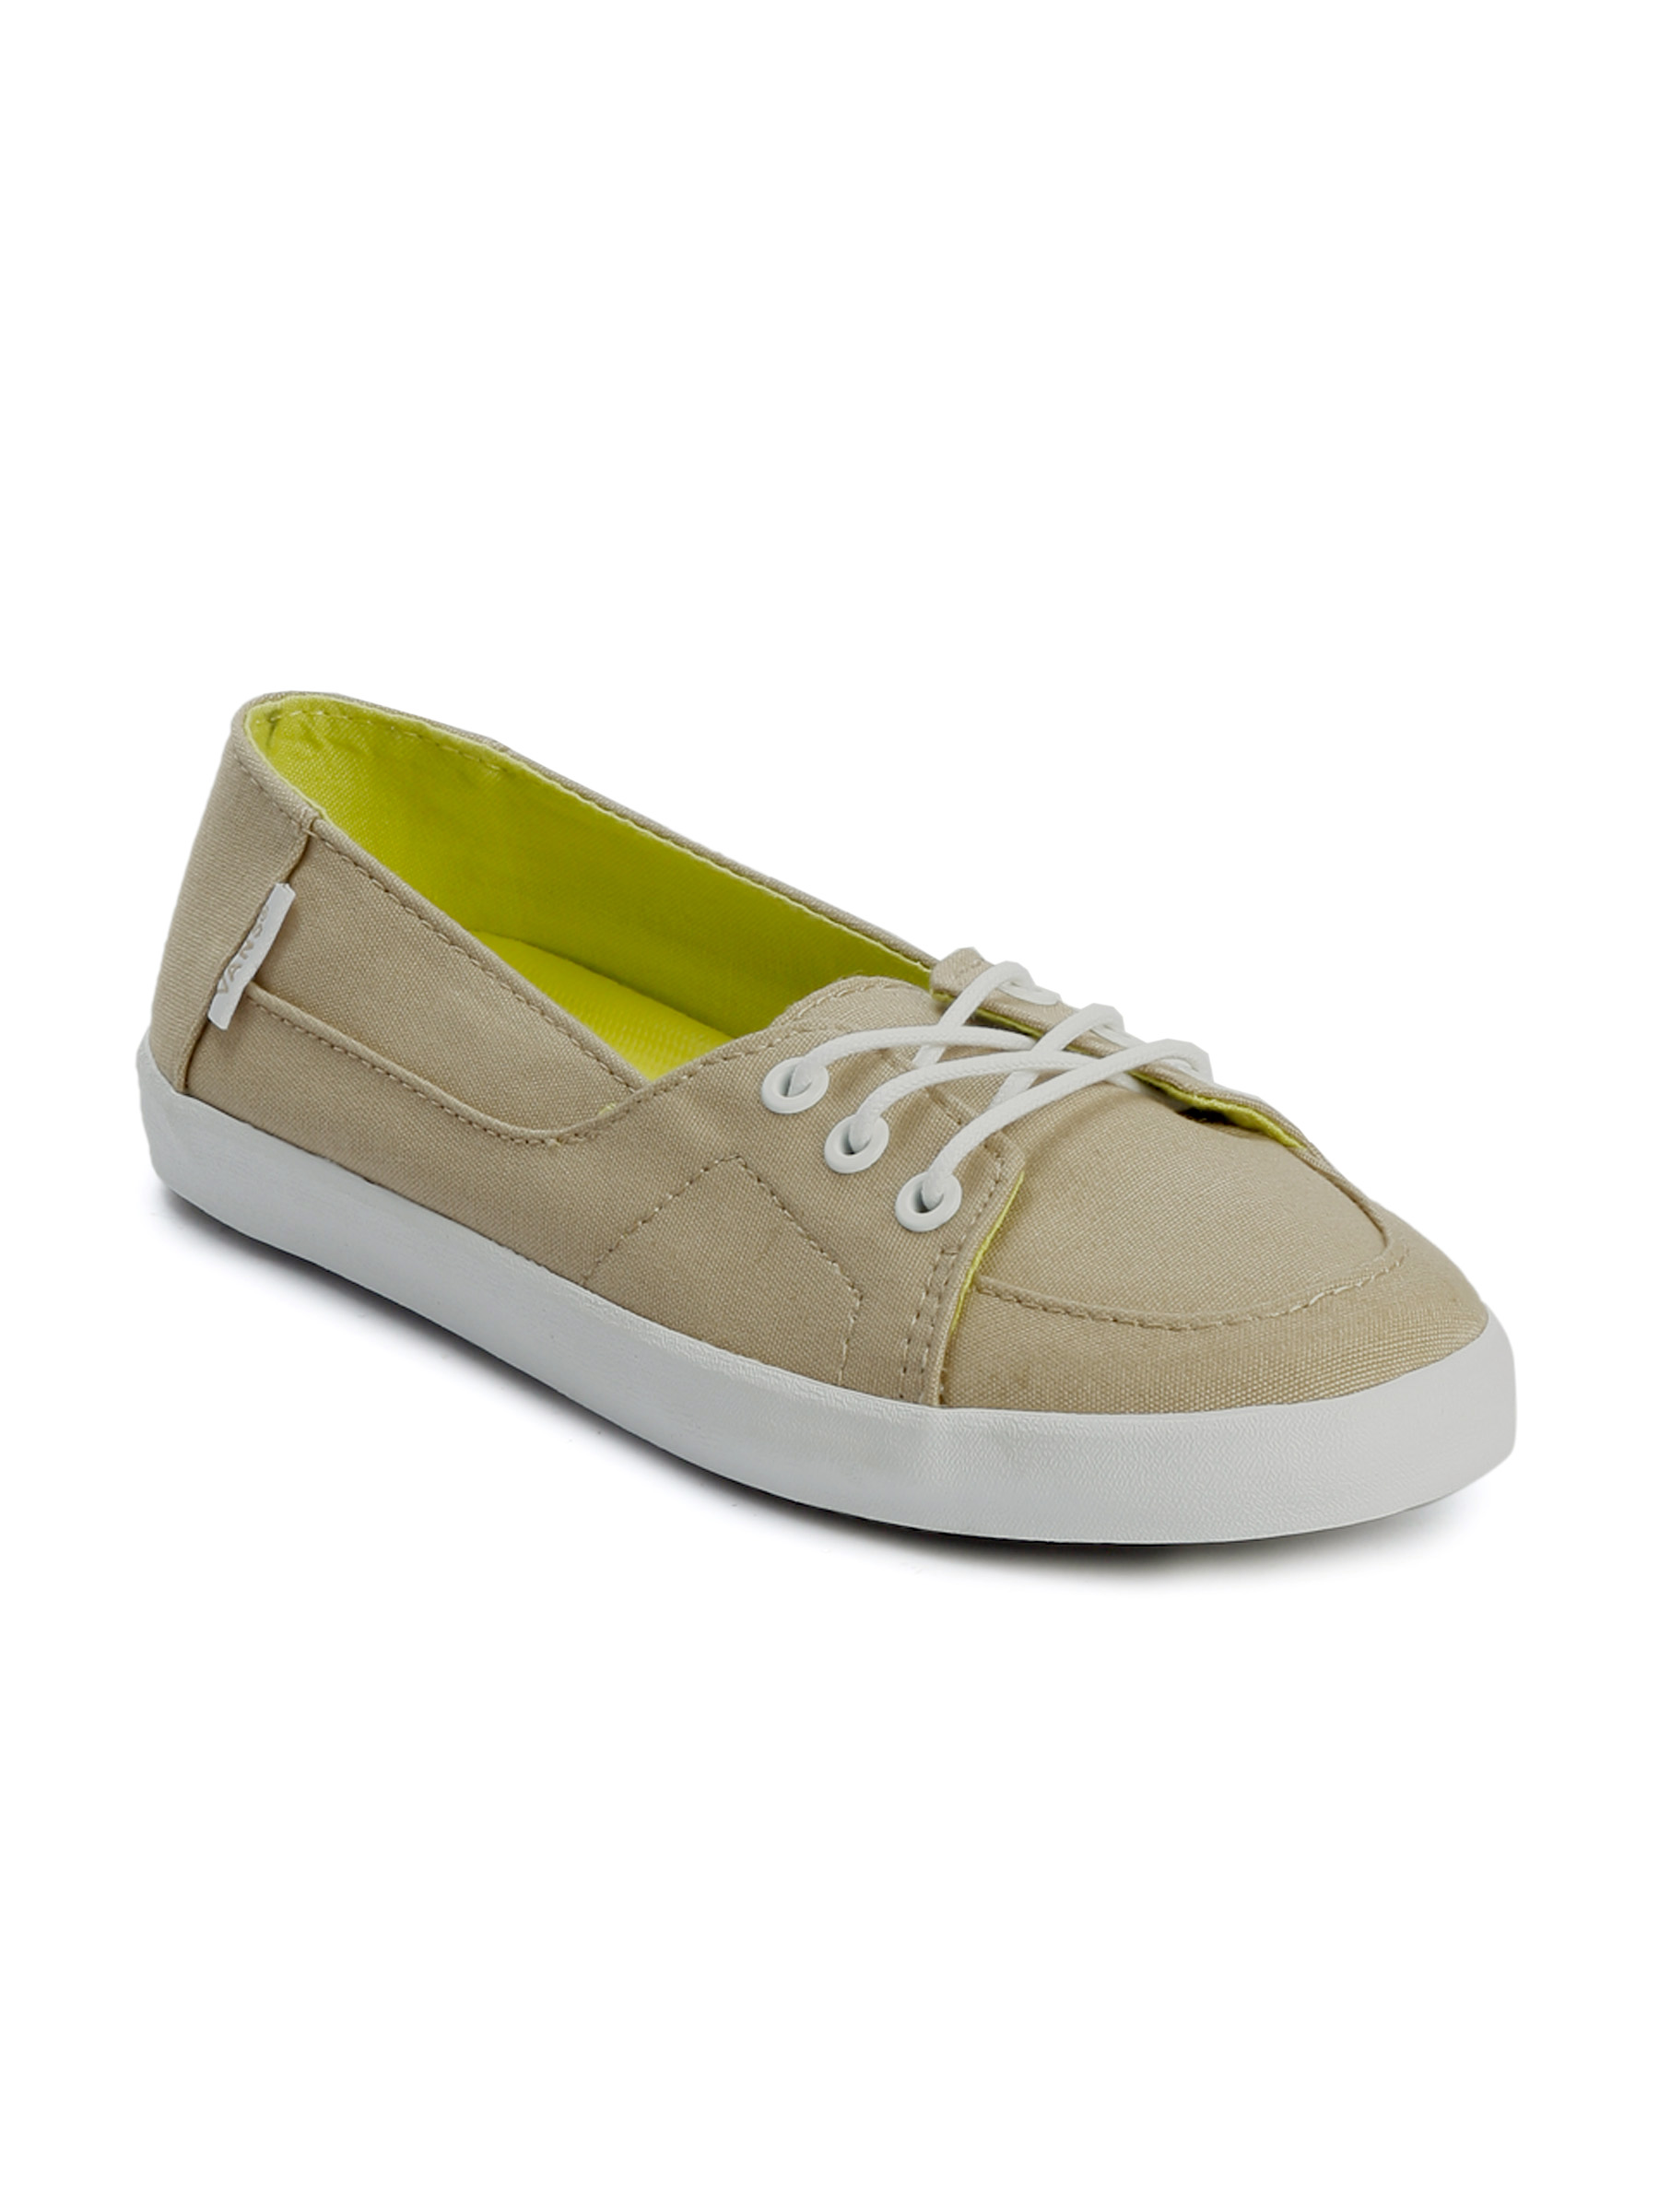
Vans Unisex Palisades Vulc Beige Casual Shoes
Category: Footwear / Shoes / Casual Shoes
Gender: Unisex
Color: Beige
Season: Fall 2011
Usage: Casual